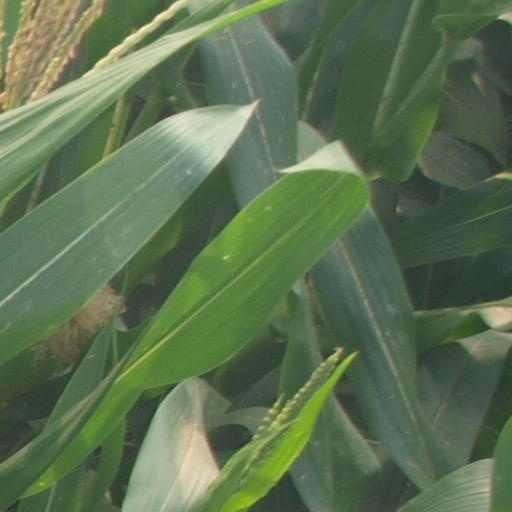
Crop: maize; corn